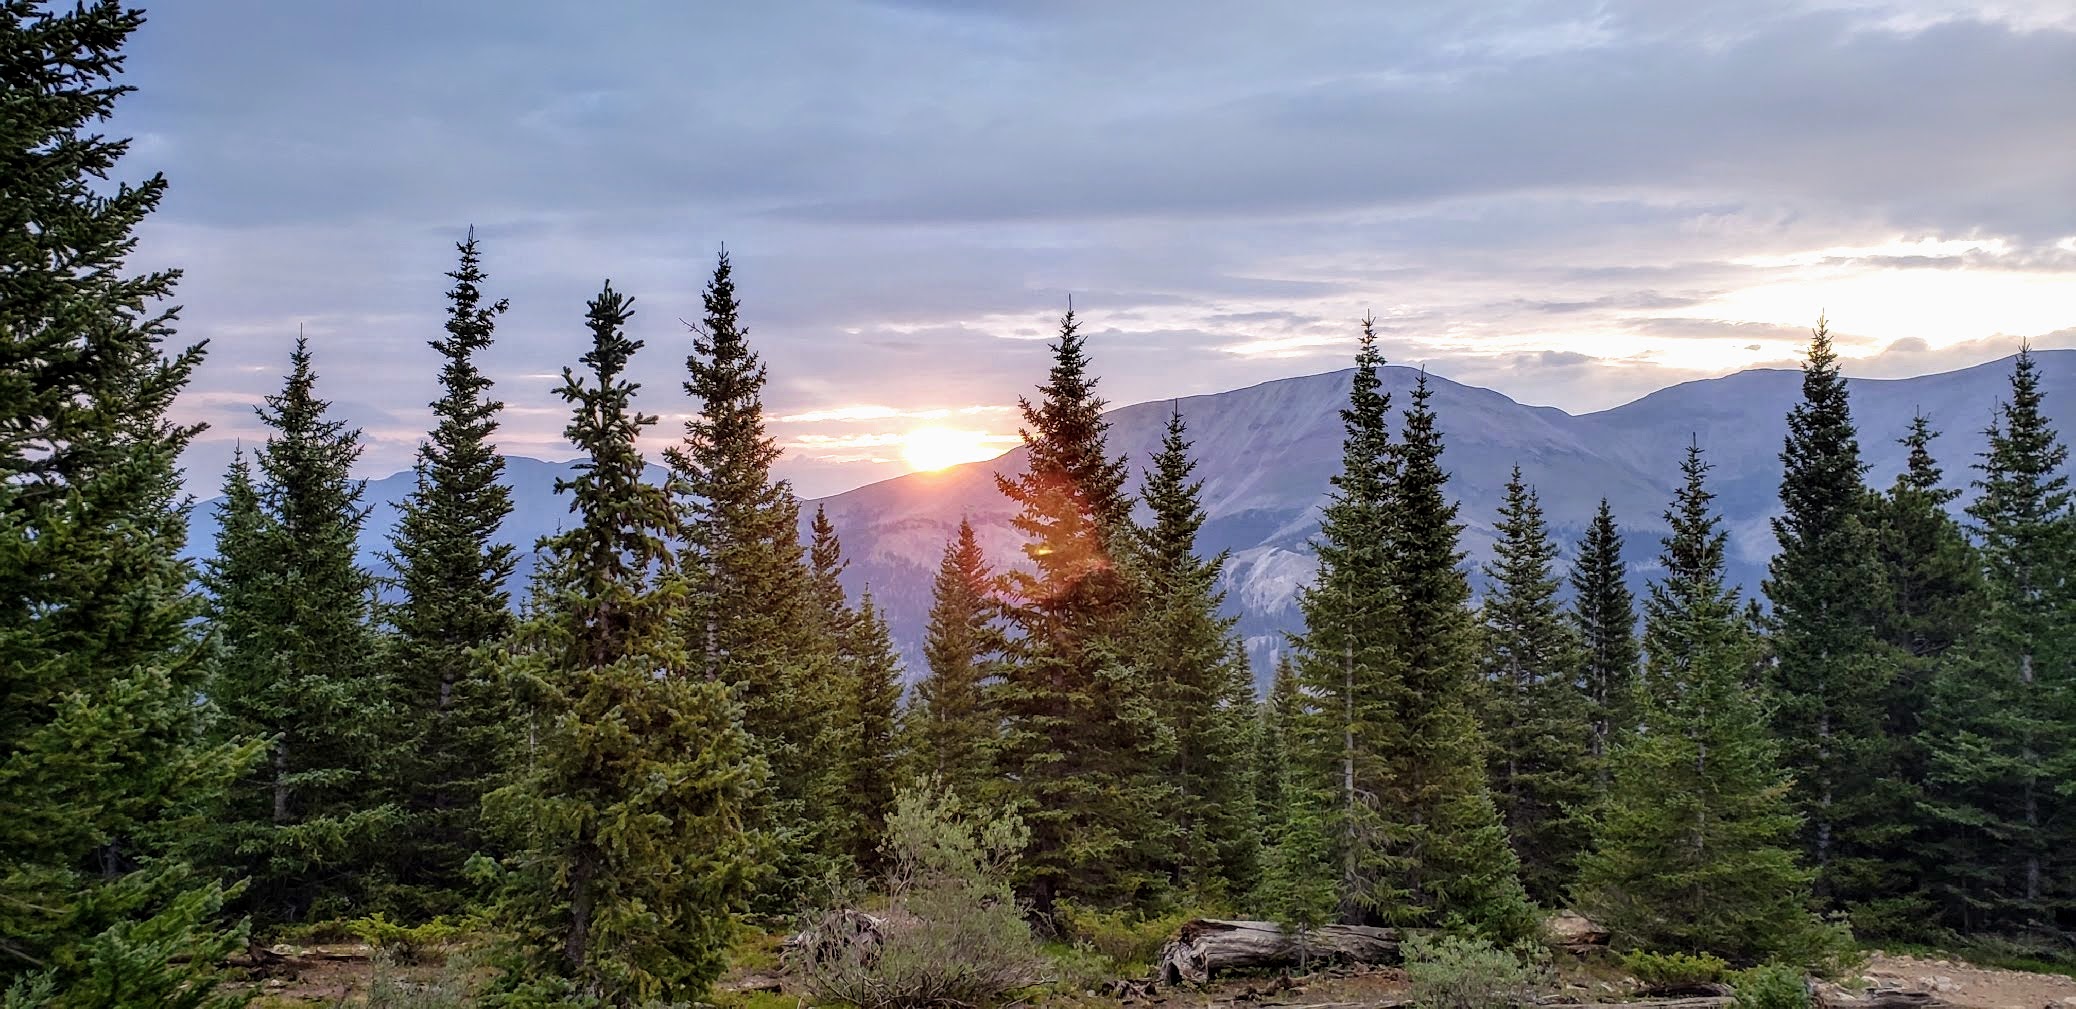
mountain, sunrise, pine trees, forest, sky, wilderness, ecosystem, spruce fir forest, tropical and subtropical coniferous forests, tree, temperate coniferous forest, national park, conifer, biome, mount scenery, pine family, cloud, hill station, ridge, spruce, landscape, hill, mountain range, larch, temperate broadleaf and mixed forest, plant, fir, pine